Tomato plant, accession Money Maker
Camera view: bottom (45 deg); turntable rotation: 150 degrees
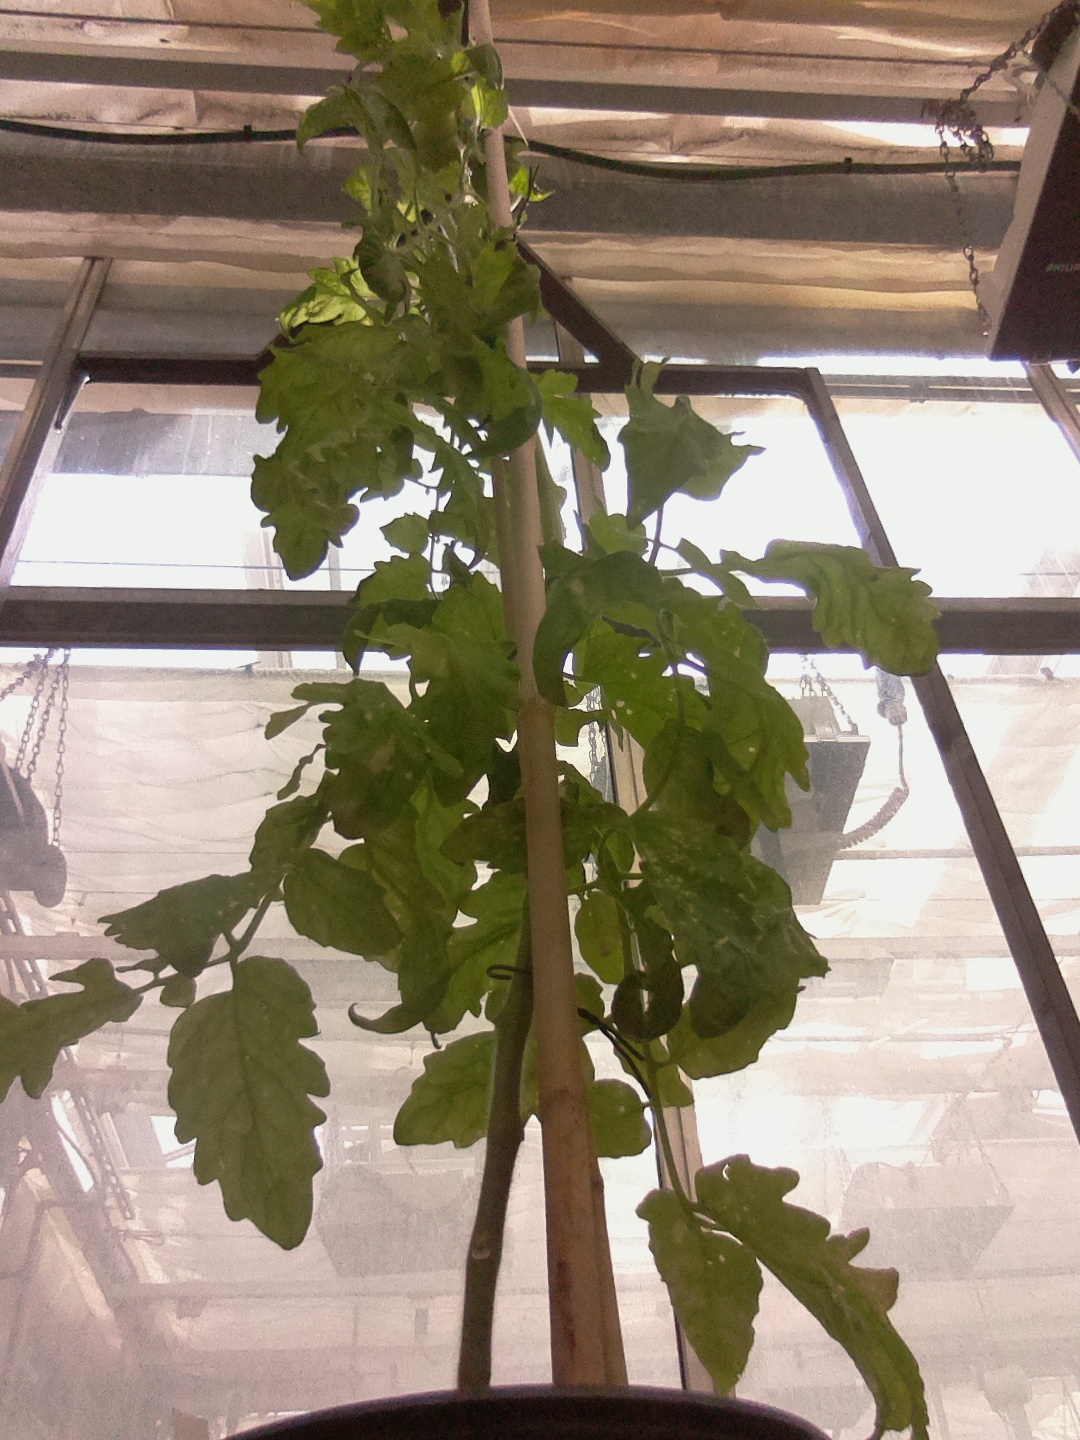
BBCH growth stage 79: 90% -100% of final fruit size